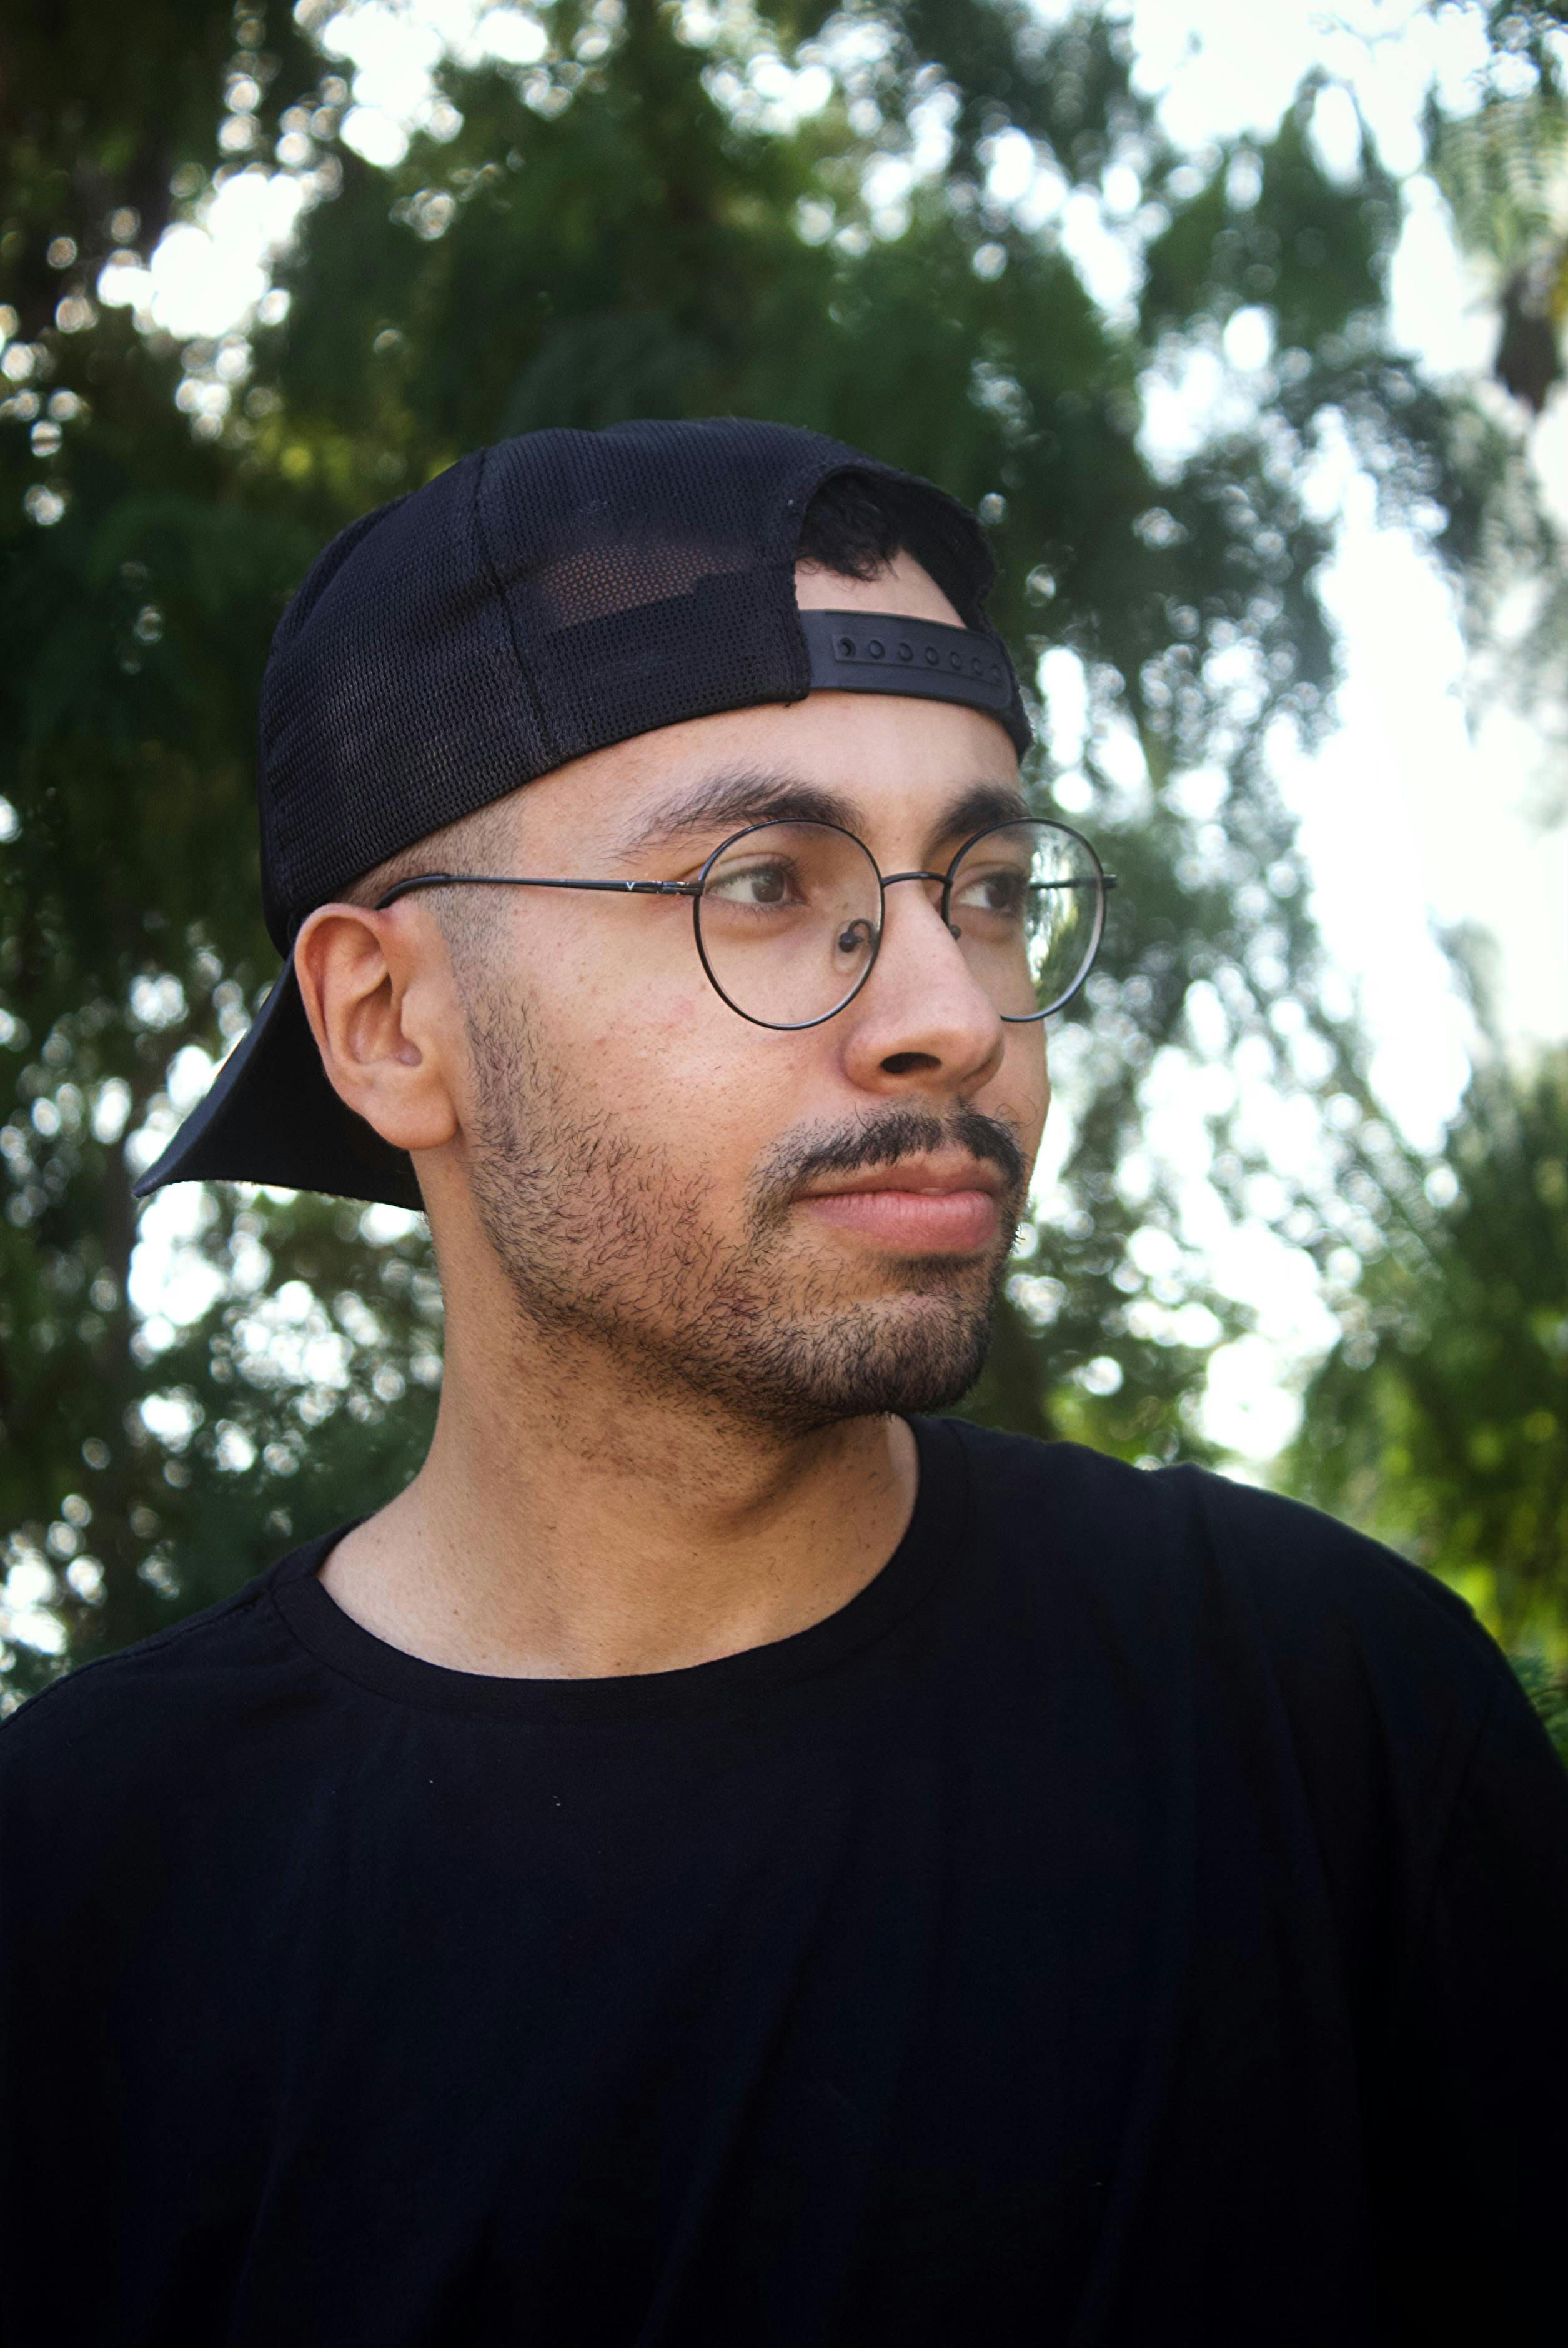
Gender: men